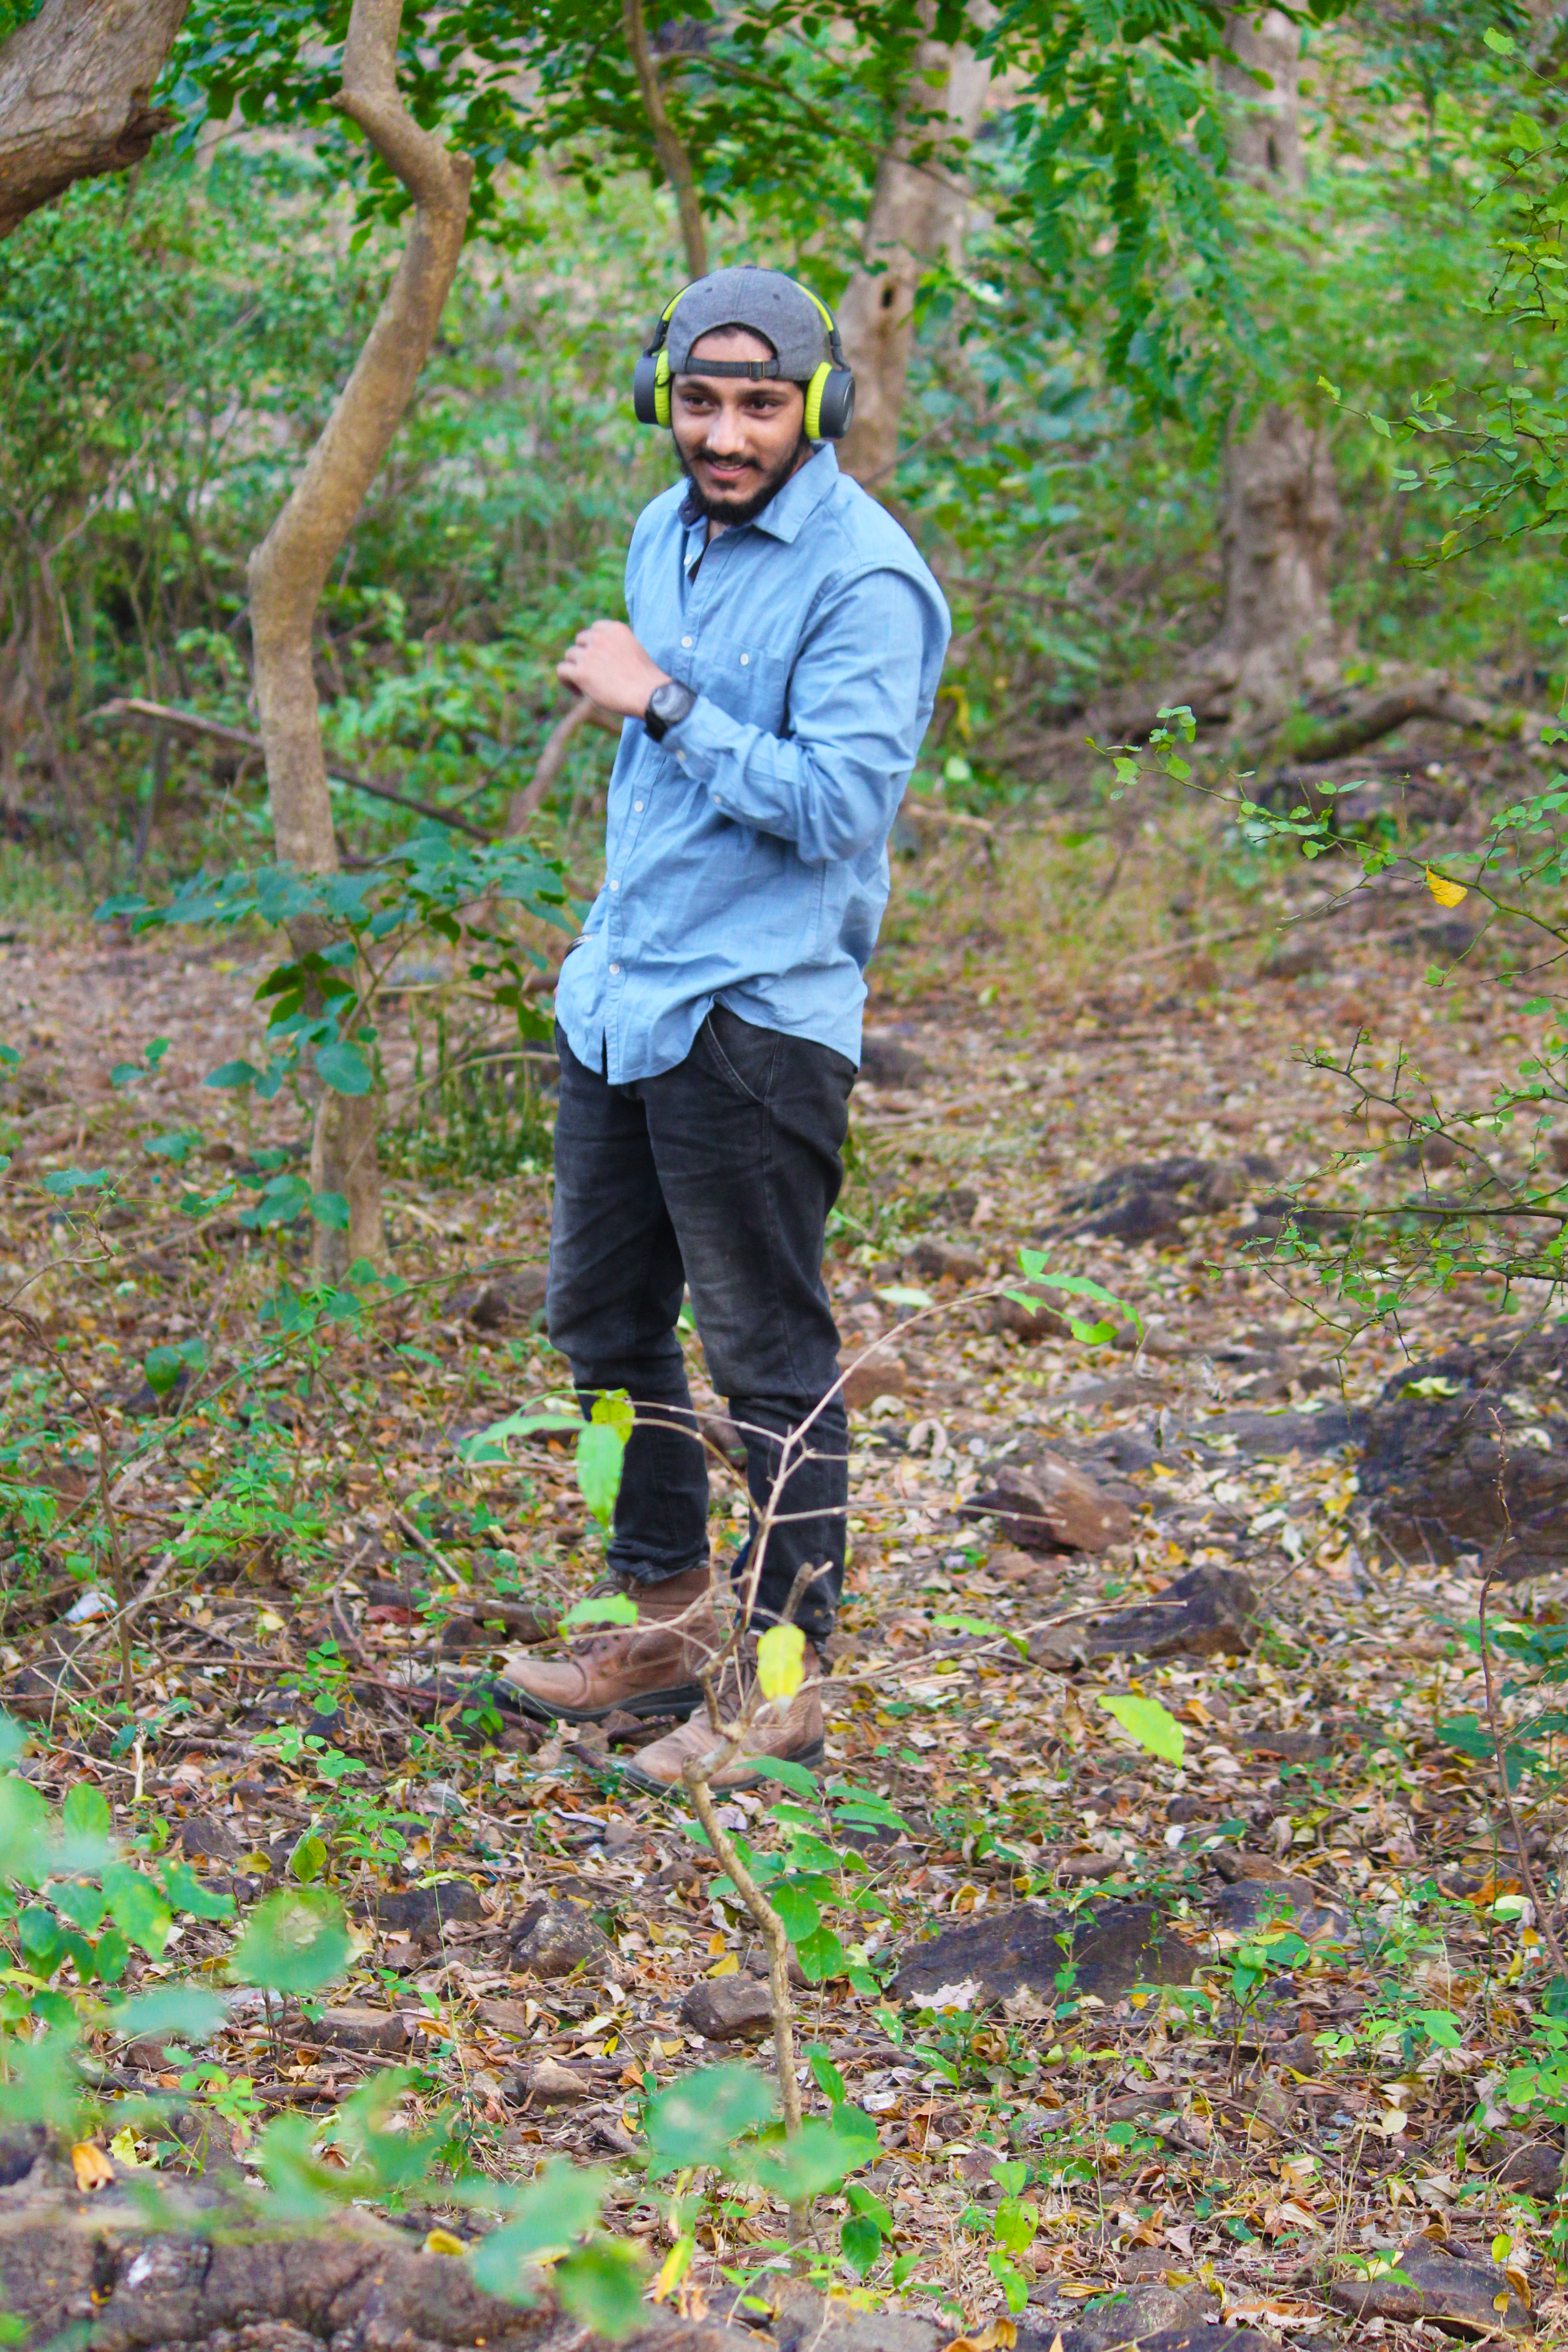
blur, casual, expression, facial, fashion, fashionable, fine, free, images, good, guy, hairstyle, looking, male, man, model, outdoor, person, photoshoot, pose, sunglasses, wear, young, green, natural environment, tree, forest, wilderness, jungle, nature reserve, trail, woodland, soil, leaf, plant, grass, vacation, adaptation, rainforest, recreation, leisure, plant community, photography, adventure, state park, old growth forest